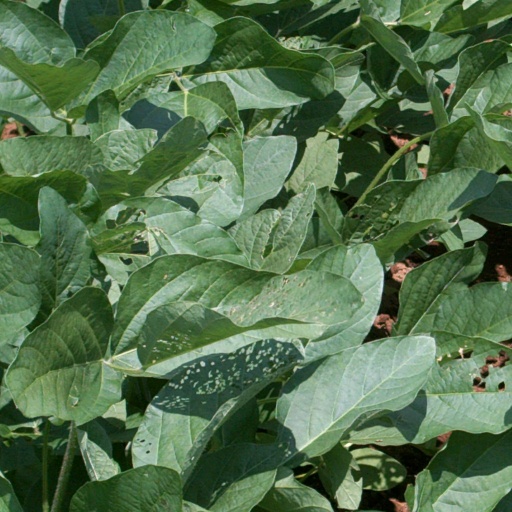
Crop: soybean